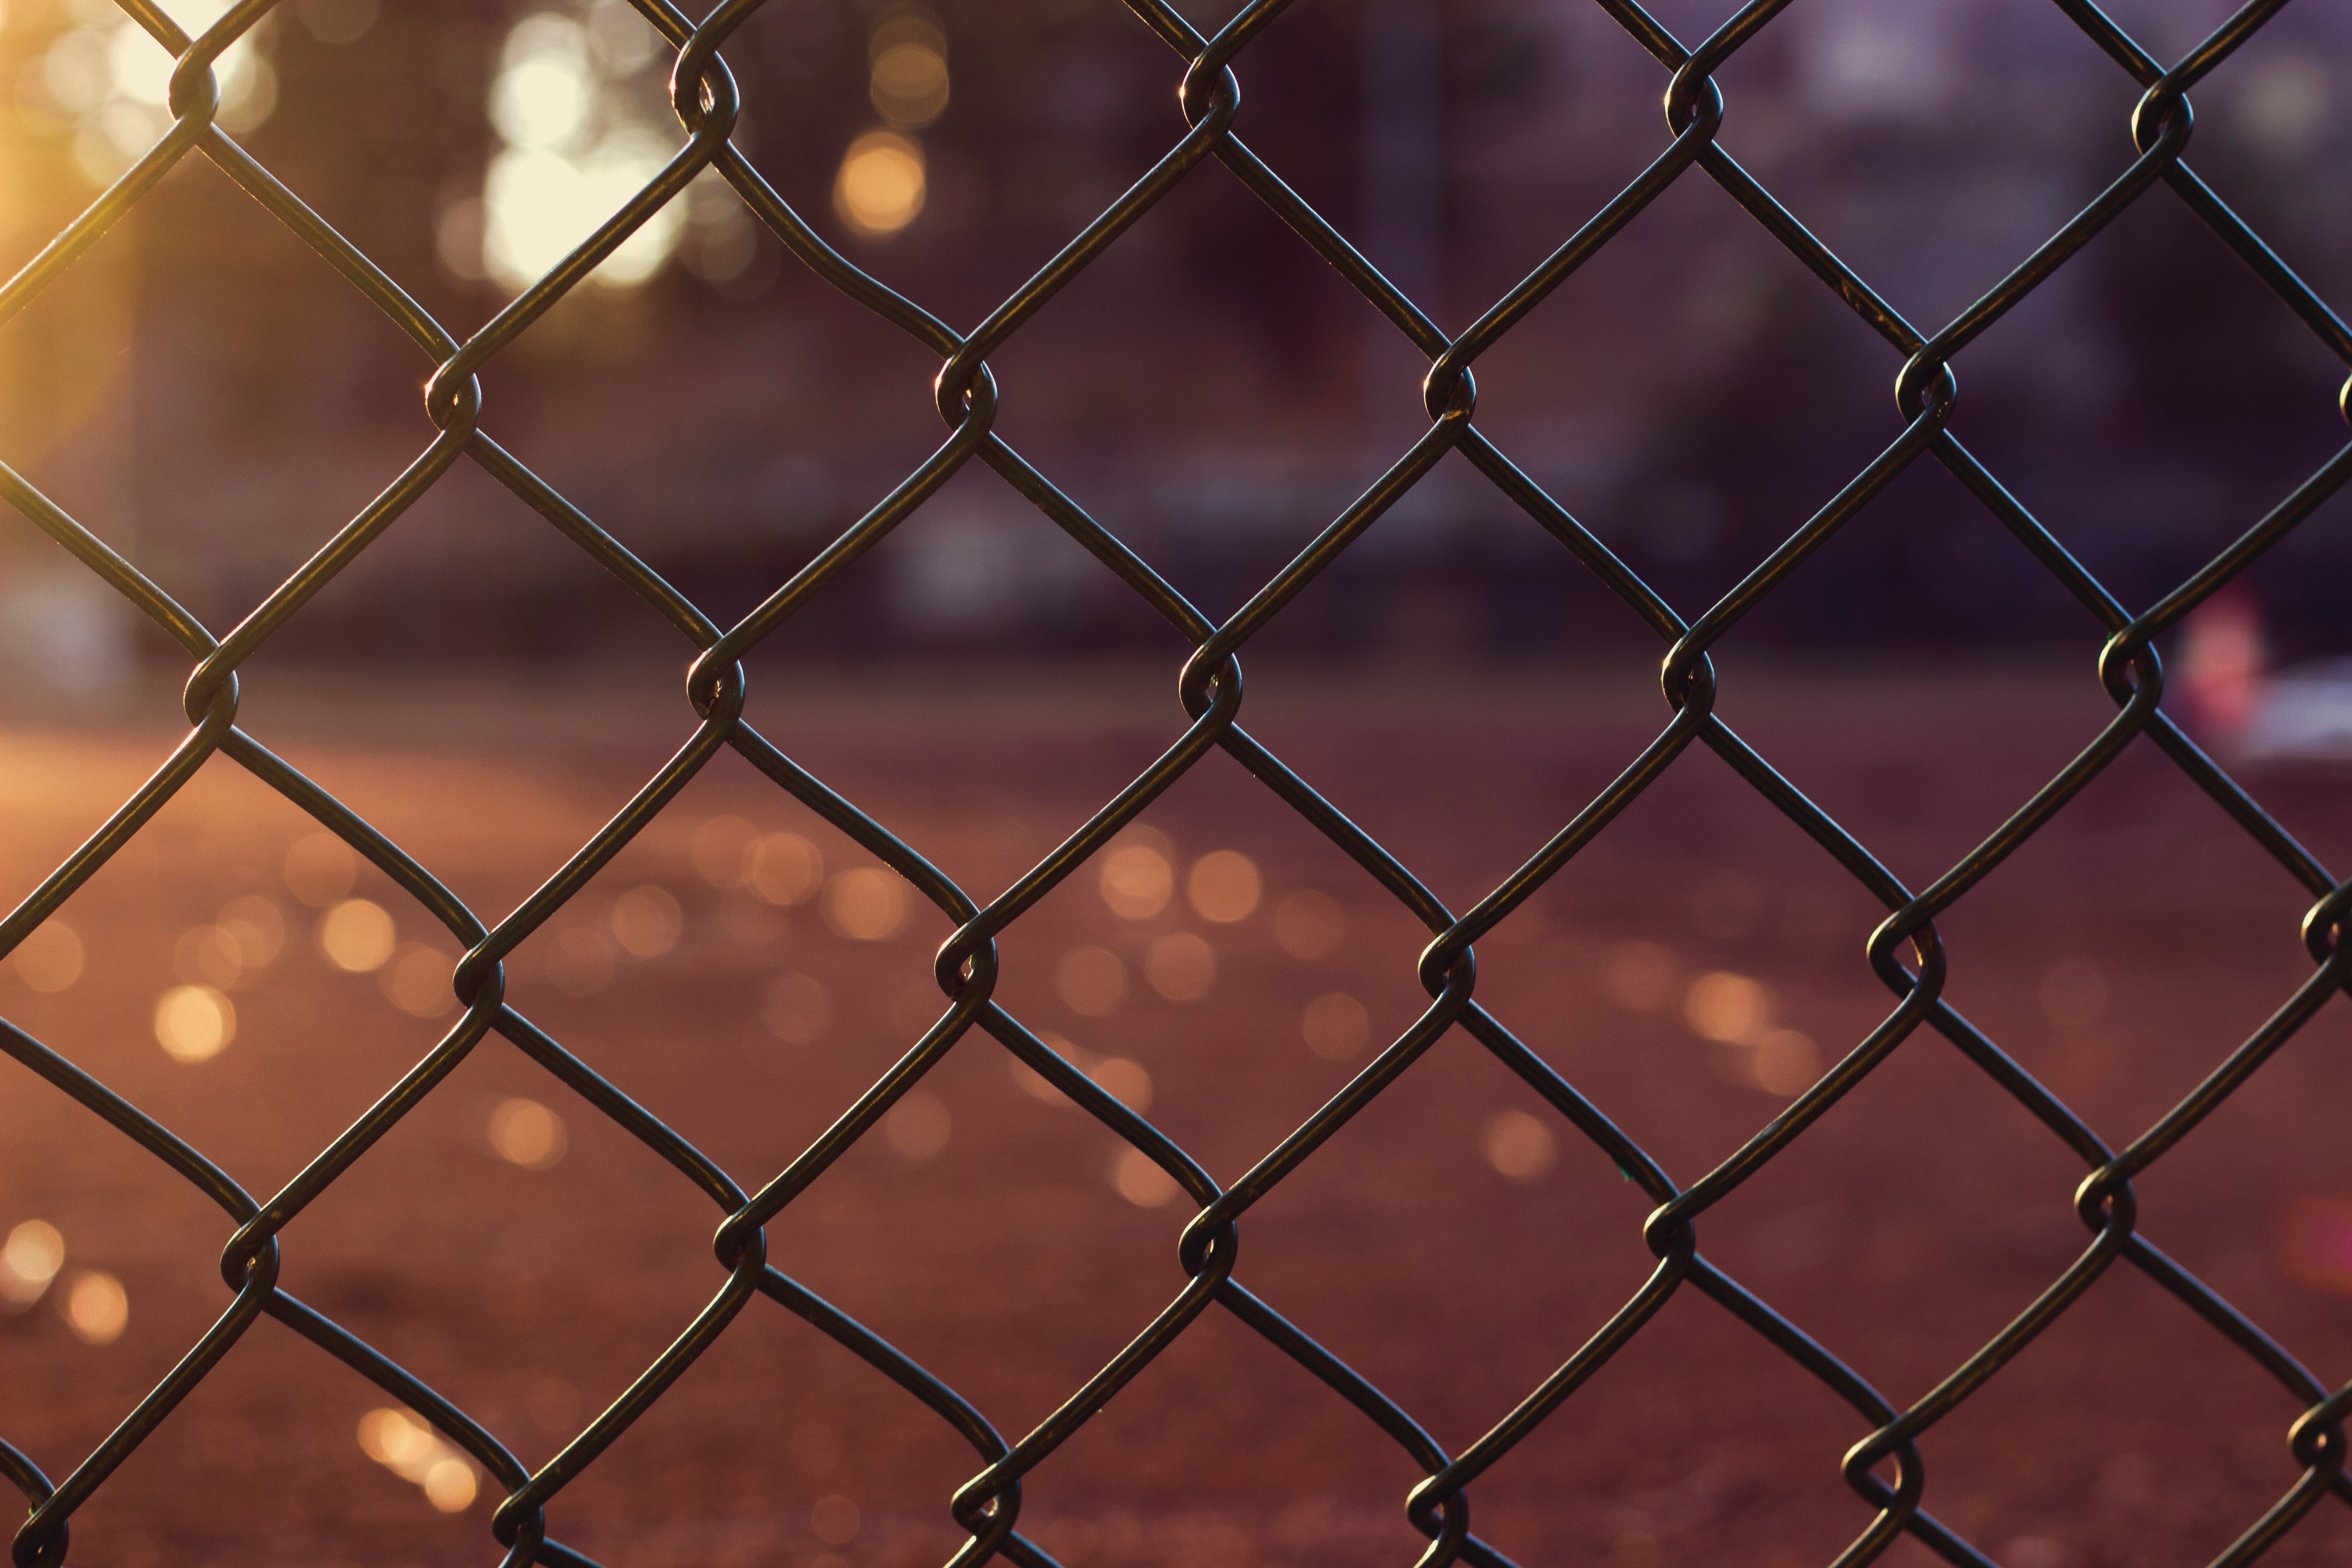
chain link fencing, wire fencing, net, mesh, iron, metal, fence, pattern